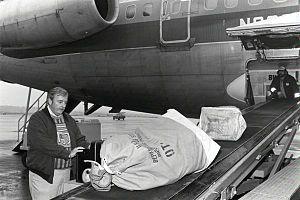
Le Diplomatic Security Service est le service de sécurité du département d'État des États-Unis, dépendant du Bureau of Diplomatic Security.
Dans son acception moderne, le terme de valise diplomatique désigne un moyen de transport utilisé pour échanger différents objets sous couvert de l'immunité diplomatique. Son utilisation est régie par la Convention de Vienne sur les relations diplomatiques.